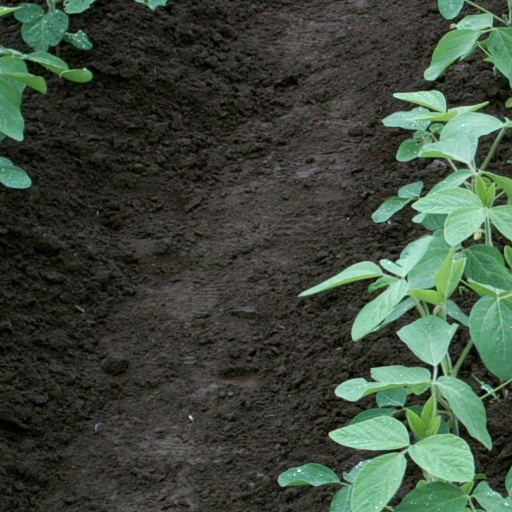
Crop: soybean